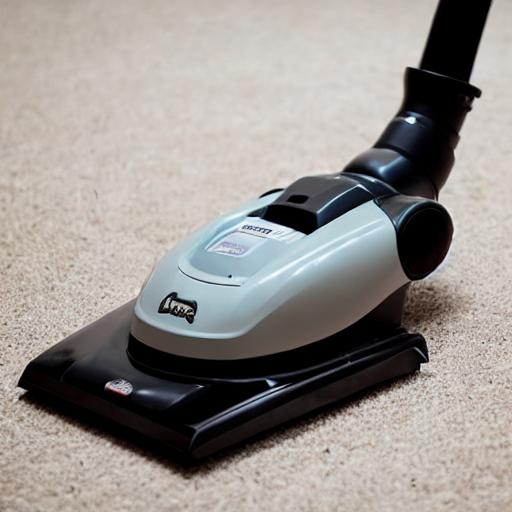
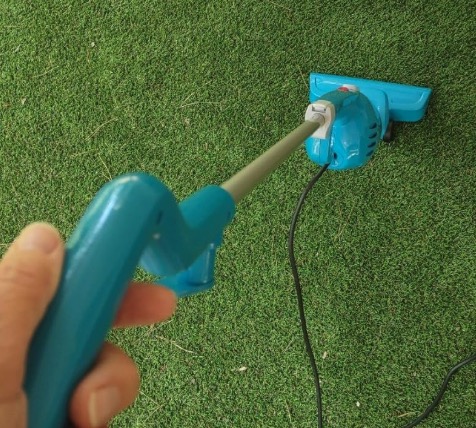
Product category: items_vacuum
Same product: no